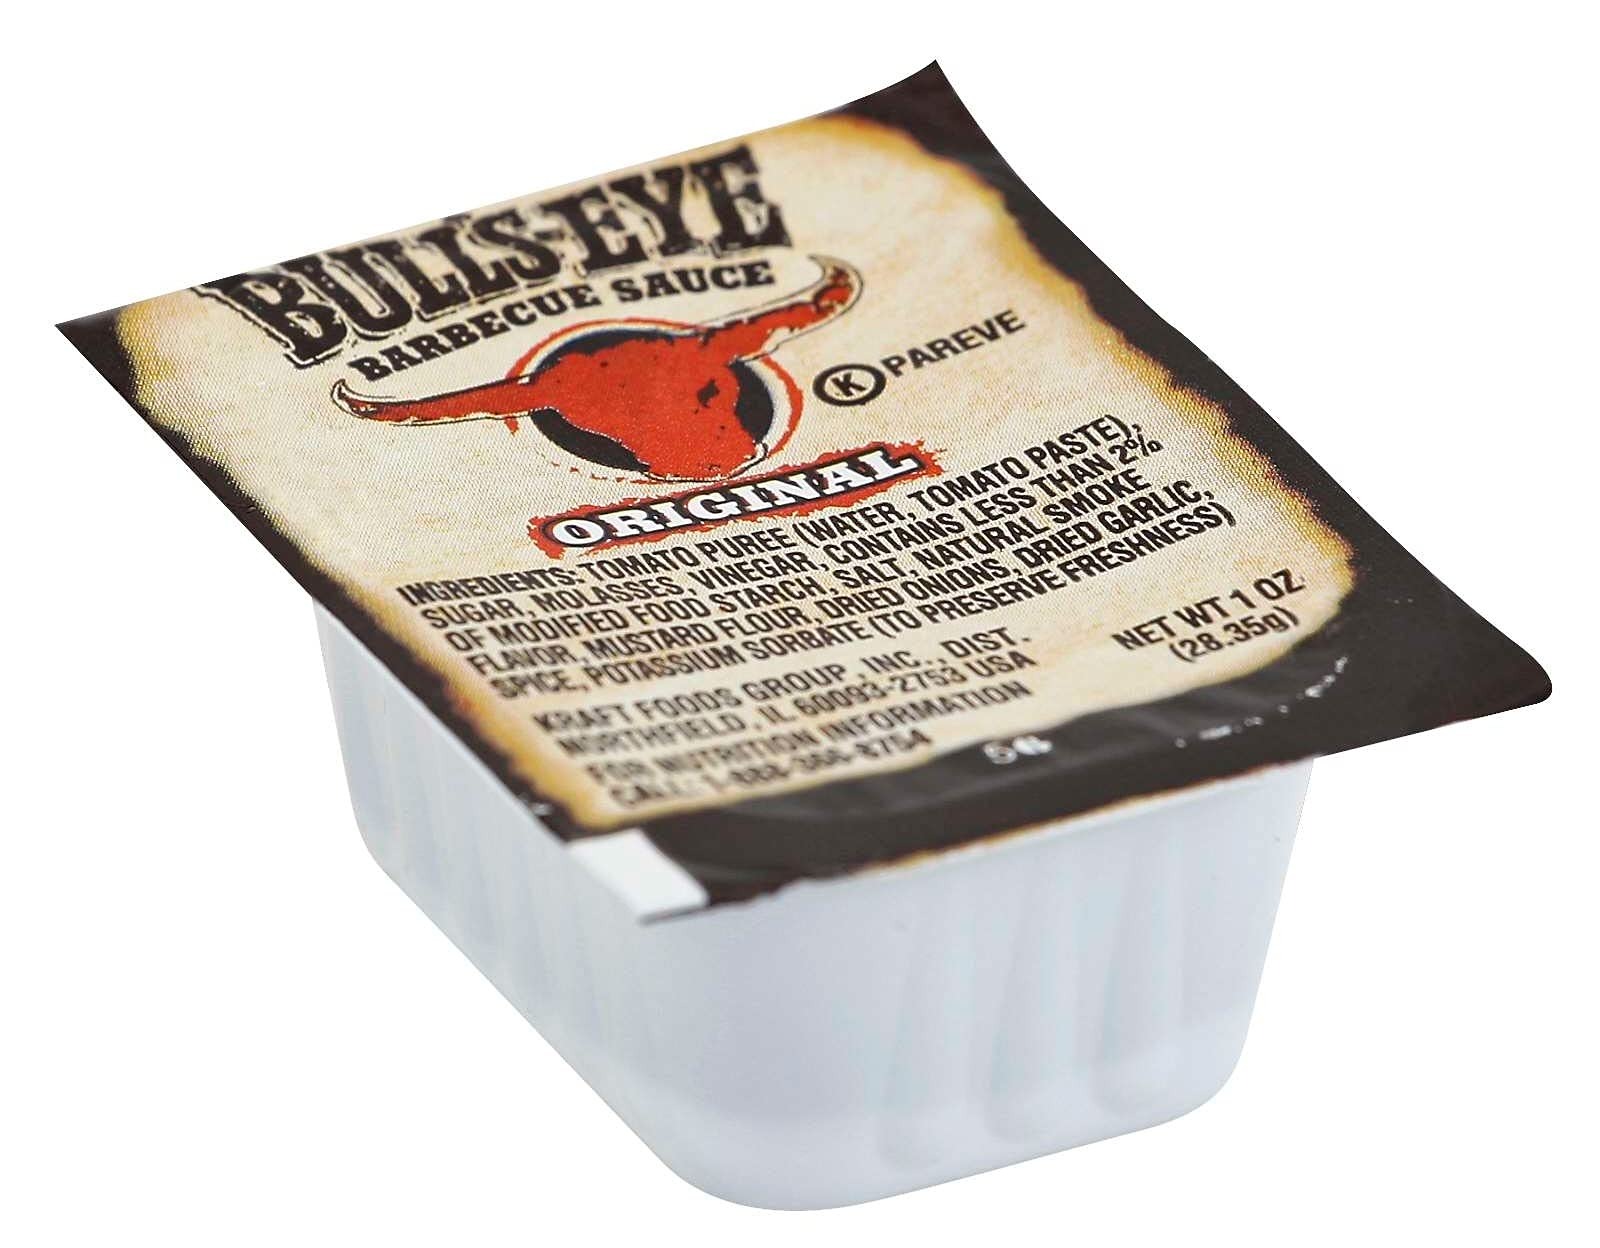
Item Name: Bulls Eye Original Barbecue Sauce, 1 Ounce -- 100 Count
Product Description: Bulls Eye Original Barbecue Sauce, 1 Ounce -- 100 Count
Value: 1.0
Unit: Fl Oz

Price: 44.47